Sedat Bornovalı

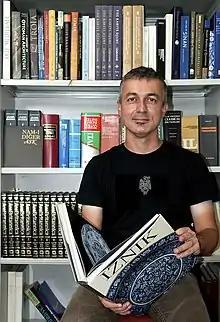

Sedat Bornovalı (born 31 May 1970 in Istanbul) is an art historian (PhD), interpreter and professional tourist guide in Italian, English and Turkish.